Deseret News

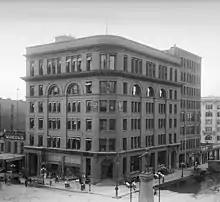
The Deseret News and Union Pacific Building, home of the "News" from 1903 to 1926

On October 1, 1900, the George Q. Cannon & Sons bookstore was sold to the LDS Church, and renamed the Deseret News Bookstore. In 1920 the Deseret Sunday School Union Bookstore was also consolidated into the Deseret News Bookstore, and eventually the bookstore would become its own company, Deseret Book.